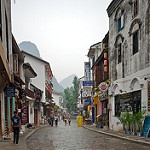
Scene: Outdoor